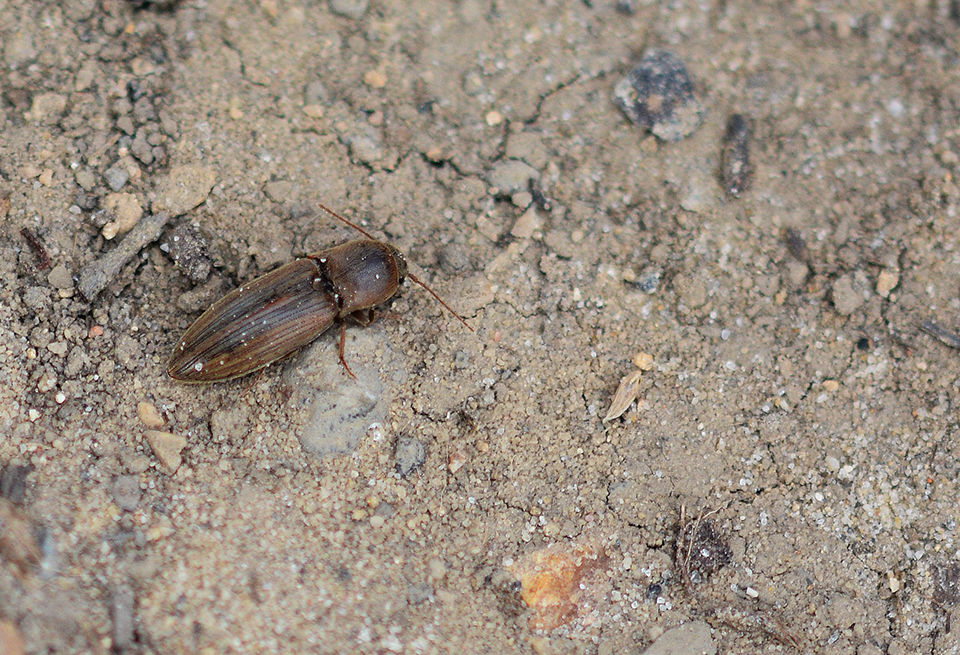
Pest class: clickbeetles_wireworms